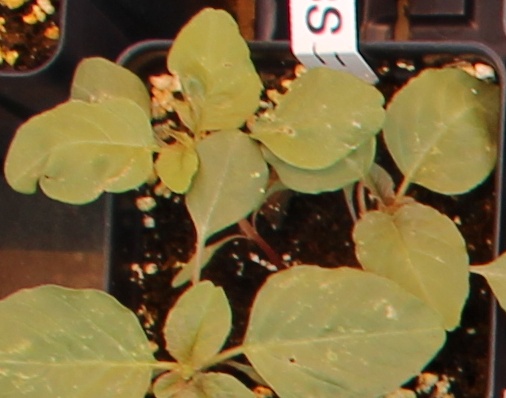
Label: Redroot Pigweed